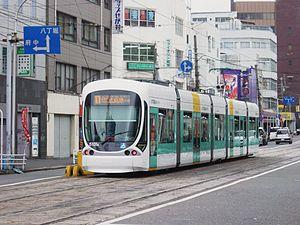
Le tramway d'Hiroshima est le réseau de tramways qui dessert la ville d'Hiroshima, au Japon. Il comporte huit lignes commerciales. Il est exploité par la compagnie Hiroshima Electric Railway Co., Ltd. plus communément appelée Hiroden.